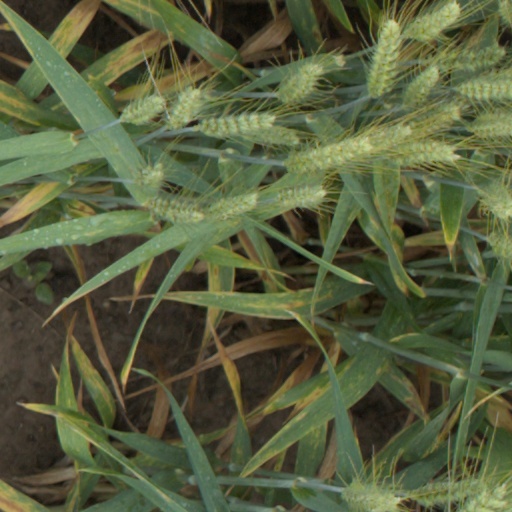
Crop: wheat